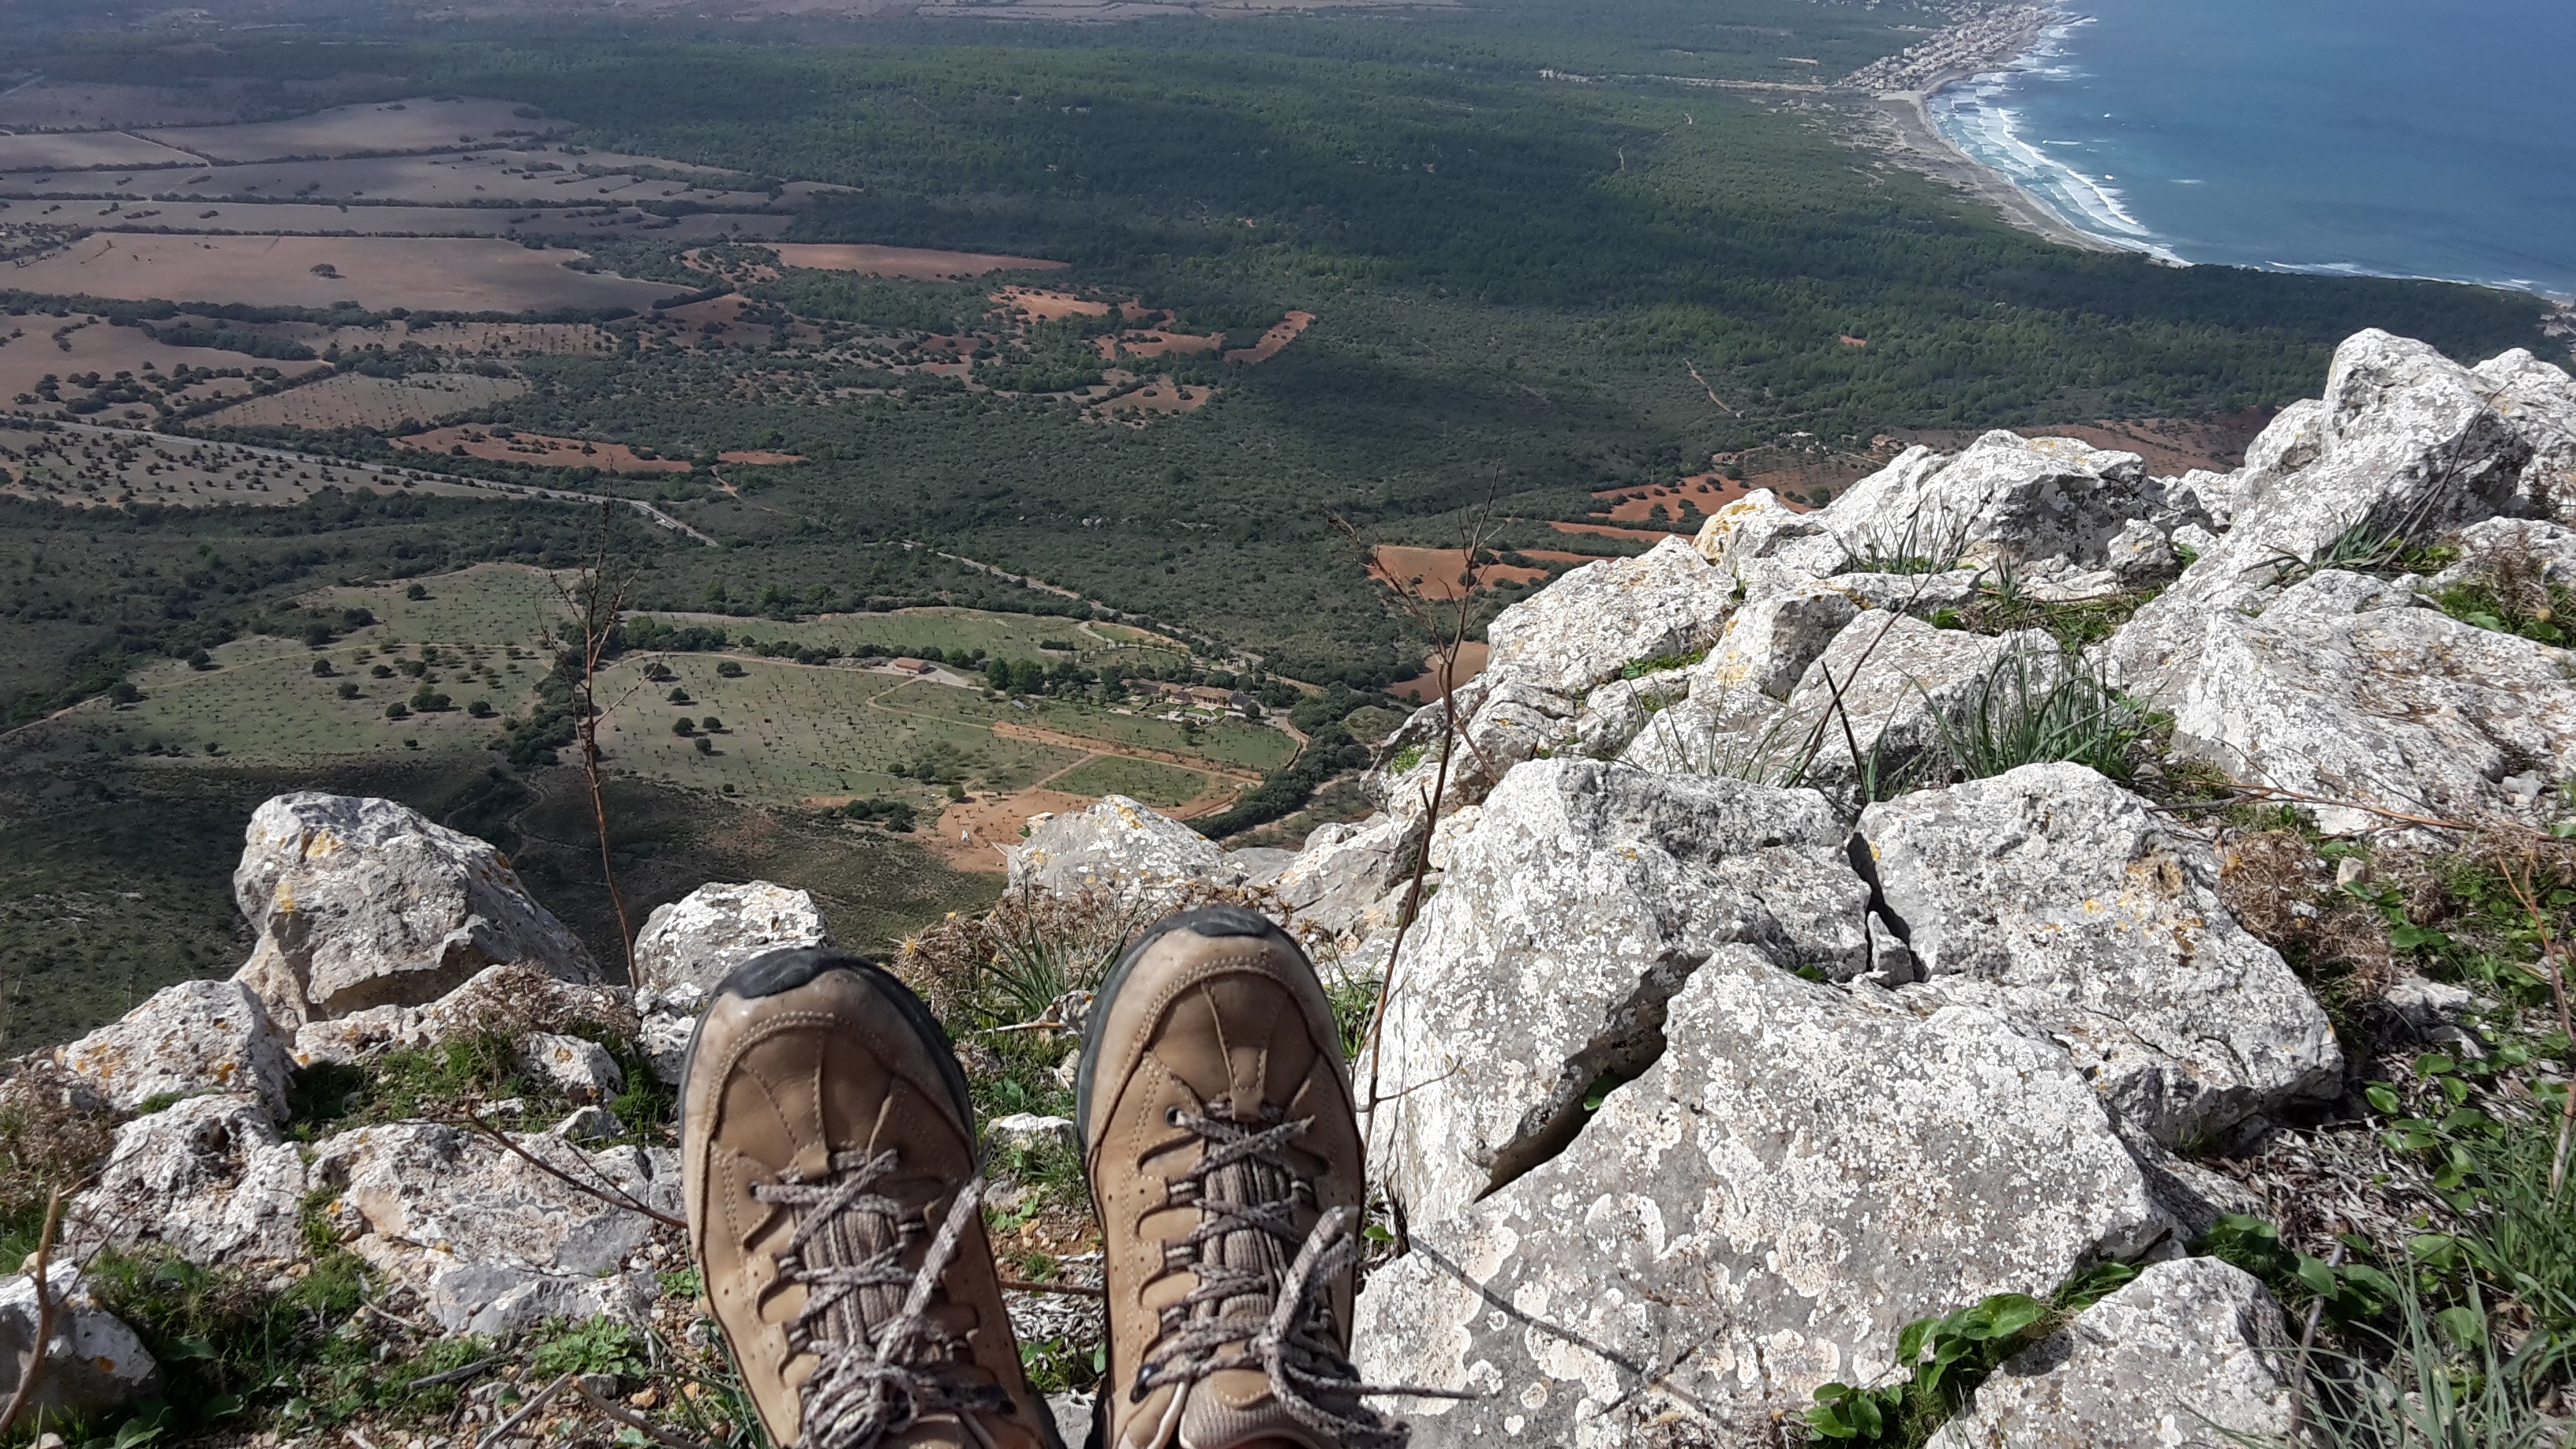
landscape, sea, coast, rock, wilderness, walking, mountain, hiking, trail, adventure, view, mountain range, cliff, high, hike, rest, terrain, ridge, shoes, stones, spain, geology, mountaineer, mountains, outlook, plateau, mallorca, break, distant, balearic islands, aerial photography, mountaineering shoes